Semion Braude

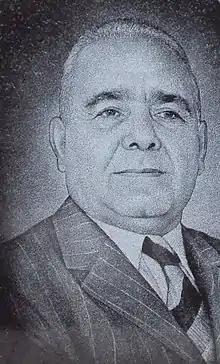
Semion Braude

Semion Yakovlevich Braude (28 January 1911 – 29 June 2003) was a Soviet and Ukrainian physicist and radio astronomer.